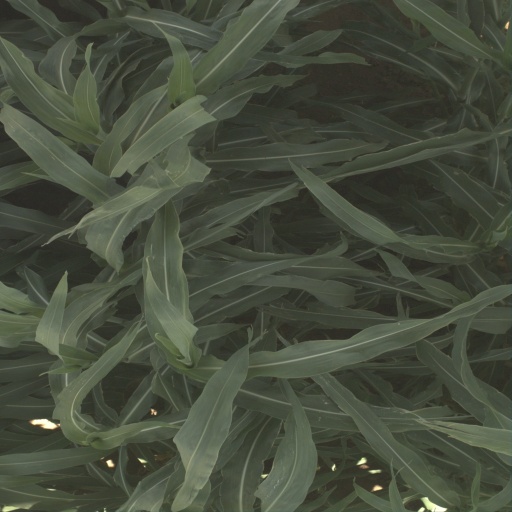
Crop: sorghum